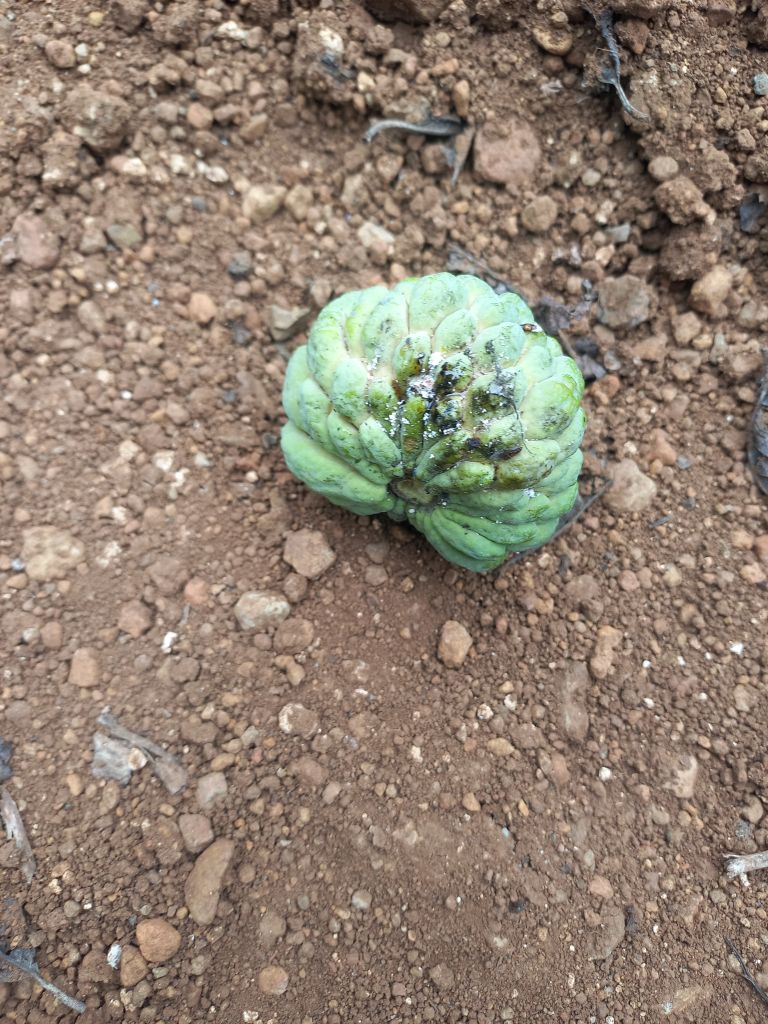
Disease label: Leaf spot on fruit